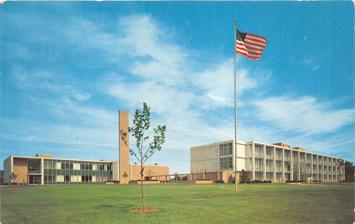
Building: City of Flint Municipal Center
Country: United States of America
Year built: 1959
Government office complex in Michigan, US United States historic place City of Flint Municipal Center U.S. National Register of Historic Places U.S. Historic district Location 1101 Saginaw St., 210 East Fifth St., 310 East Fifth St., Flint, Michigan Coordinates 43°0′59″N 83°41′20″W / 43.01639°N 83.68889°W / 43.01639; -83.68889 ( Flint Journal Building ) Built 1955 ( 1955 ) Built by Sorenson-Gross Construction Company Architect H. E. Beyster and Associates, Inc., A. Charles Jones and Associates Architectural style International Style NRHP reference No. 100004775 Added to NRHP December 19, 2019 The City of Flint Municipal Center is a complex of seven government office buildings located at 1101 Saginaw Street, 210 East Fifth Street, 310 East Fifth Street in Flint, Michigan . The area was listed on the National Register of Historic Places in 2019. History By the late 1940s, the then-current Flint City hall was 40 years old and in dire need of maintenance, as well as being too small for the number of employees working for the city. In November 1953, Flint residents voted on a ballot measure to fund construction of a municipal center to alleviate the issue, and approved the issuance of a $5 million bond. The city of Flint contacted urban planner Robert Moses to select the site. In 1955, the selected site was cleared, and in 1956 the city selected the Detroit firm of H. E. Beyster & Associates to design the project and the Flint-based Sorenson-Gross Construction Company to construct it. Ground was soon broken, and by 1957 the first buildings, the Public Health Building and associated Public Health Auditorium, were open for use. In 1958, the Police Department Headquarters, Municipal Court, and City Hall were opened. In 1958, Flint voters approved another bond issue to complete the Fire Department Headquarters This was designed by the Flint firm of A. Charles Jones and Associates, and was opened in 1960. The complex has served as the home of Flint's government since that time. Description The City of Flint Municipal Center contains seven International Style buildings that were constructed between 1957 and about 1959, positioned around the outer edges of a rectangular park. Most of the buildings are rectangular in plan, constructed primarily of brick, and rise no more than three stories. The buildings in the complex include: City Hall : This is a three-story building with a rectilinear footprint and a flat roof. Pilasters covered with marble divide the sides into bays. The majority of the bay openings are filled with large plate glass windows with blue metal spandrels. Public Health Building (currently known as City Hall South Building): This building is a single story structure clad in yellow and light brown brick. The side are divided into bays by white marble pilasters. Police Department Headquarters : This is a two-story building, twelve bays wide, each bay filled with plate glass and yellow metal panels and separated with concrete pilasters. It has a flat roof and is covered with brick, with marble trim at the corners, on the cornice, and at the water table. Municipal Courts Building (now occupied by the Police Department): This building is rectilinear with a flat roof, and is connected to the police headquarters with a narrow walkway. One side is clad in brick, with the others clad in marble. Public Health Auditorium (currently known as the Auditorium): This building is a circular dome, connected to the Public Health Building' by a walkway. Fire Department Headquarters : This building contains two rectangular wings, and is two stories with a walk-out lower level. It has a three-story tower. Powerhouse : This building is located below grade, with a four-story triangular chimney exposed. References